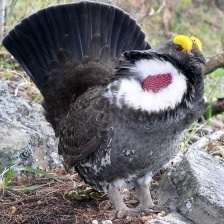
Species: BLUE GROUSE
Scientific name: DENDRAGAPUS OBSCURUS
ImageNet parent category: black_grouse